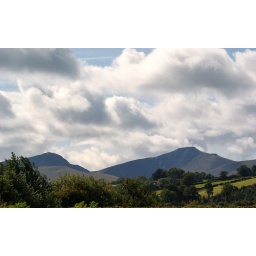
Above the trees and below the clouds